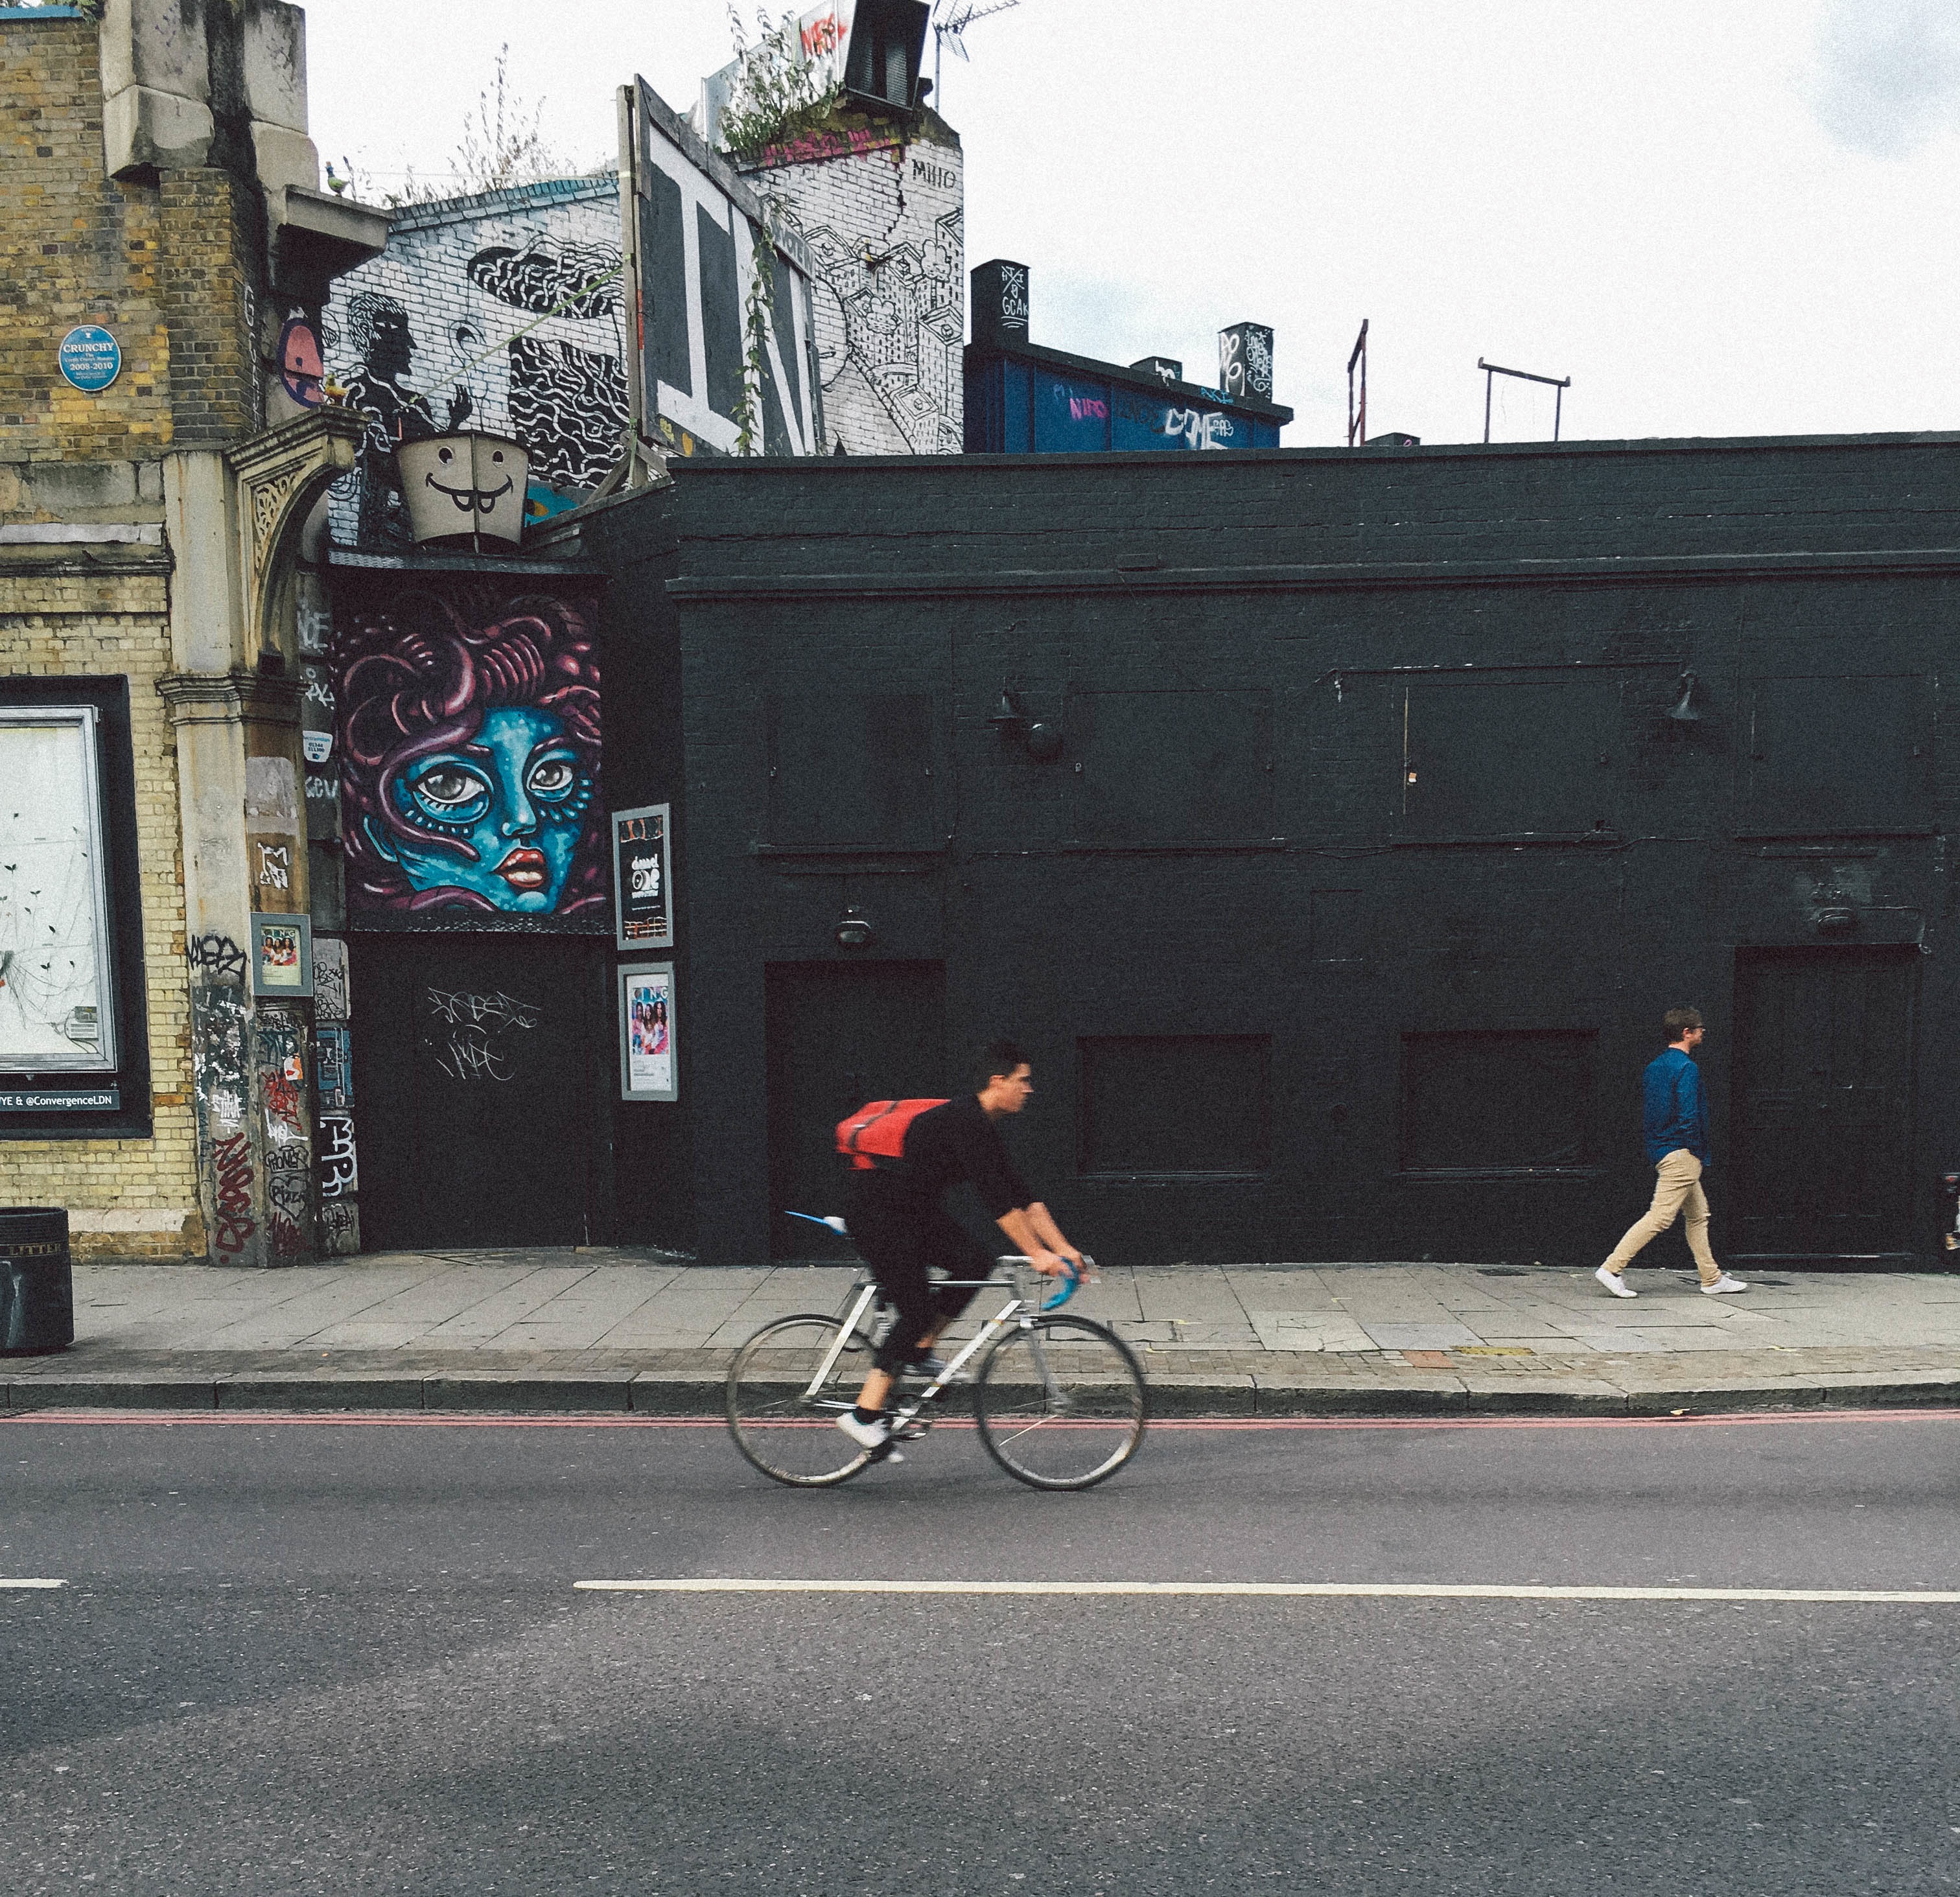
road, street, bicycle, vehicle, lane, sports equipment, cycling, infrastructure, urban area, bicycle motocross